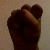
The image shows a hand gesture representing the letter 'S' in Indian Sign Language.